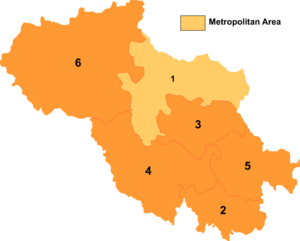
Golog / Administrative enheder
Kort over Golog
Golog er et autonomt præfektur for tibetanere i provinsen Qinghai i Folkerepublikken Kina. Det har et areal på 76.312 km². og en befolkning på 160.000 mennesker hvilket giver en tæthed på omkring 2 indb./km².